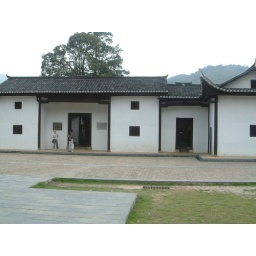
the white wall and grey roof is the traditional houses in ancient china.the house is symmetry. in chinese culture, it reflect harmony.